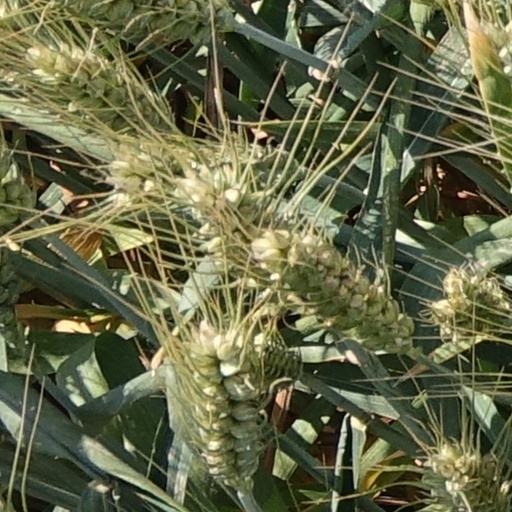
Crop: wheat